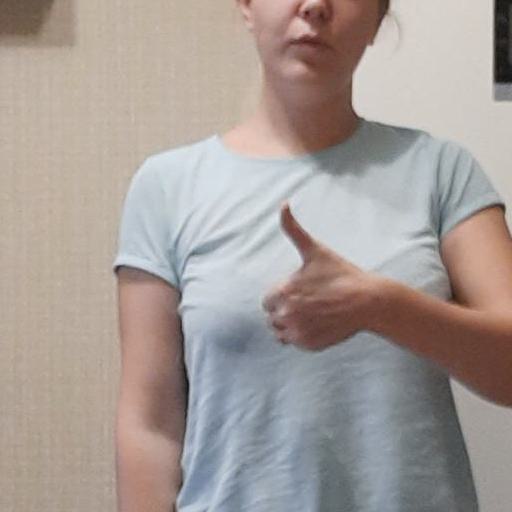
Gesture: like